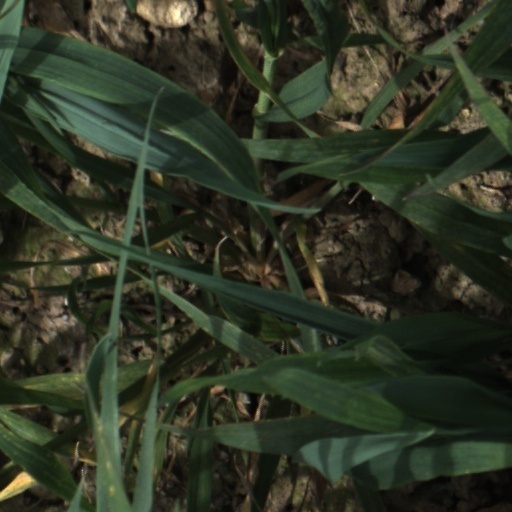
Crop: wheat